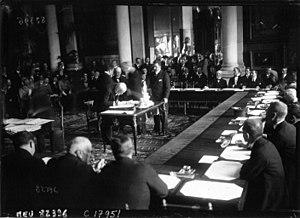
1920 est une année bissextile commençant un jeudi.
Sèvres est une commune française du département des Hauts-de-Seine en région Île-de-France.